Squatting in Kazakhstan

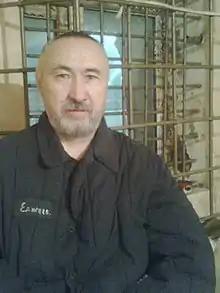

In the 1990s, the Alma-Ata Union of the Homeless recommended to squatters that they should occupy unused land, summer homes or derelict buildings, and around 28 sites were occupied. When Kazakhstan grew wealthy through oil sales, the Almaty administration announced development schemes and planned to demolish shanty towns where people were living without running water in order to build luxury housing. The authorities began to evict squatters in Bakay and Shanyrak in 2006, although 80 per cent of residents had been issued with legal titles to their land. The poet Aron Atabek, who was chairman of Shanyrak's Land and Dwelling Committee, wrote to the wife of the president saying "Why not show some humanity and philanthropy, and legalise these miserable 0.06-hectare plots for these Kazak families for whom these pieces of land are the only way to survive in an environment of unchecked capitalism?".